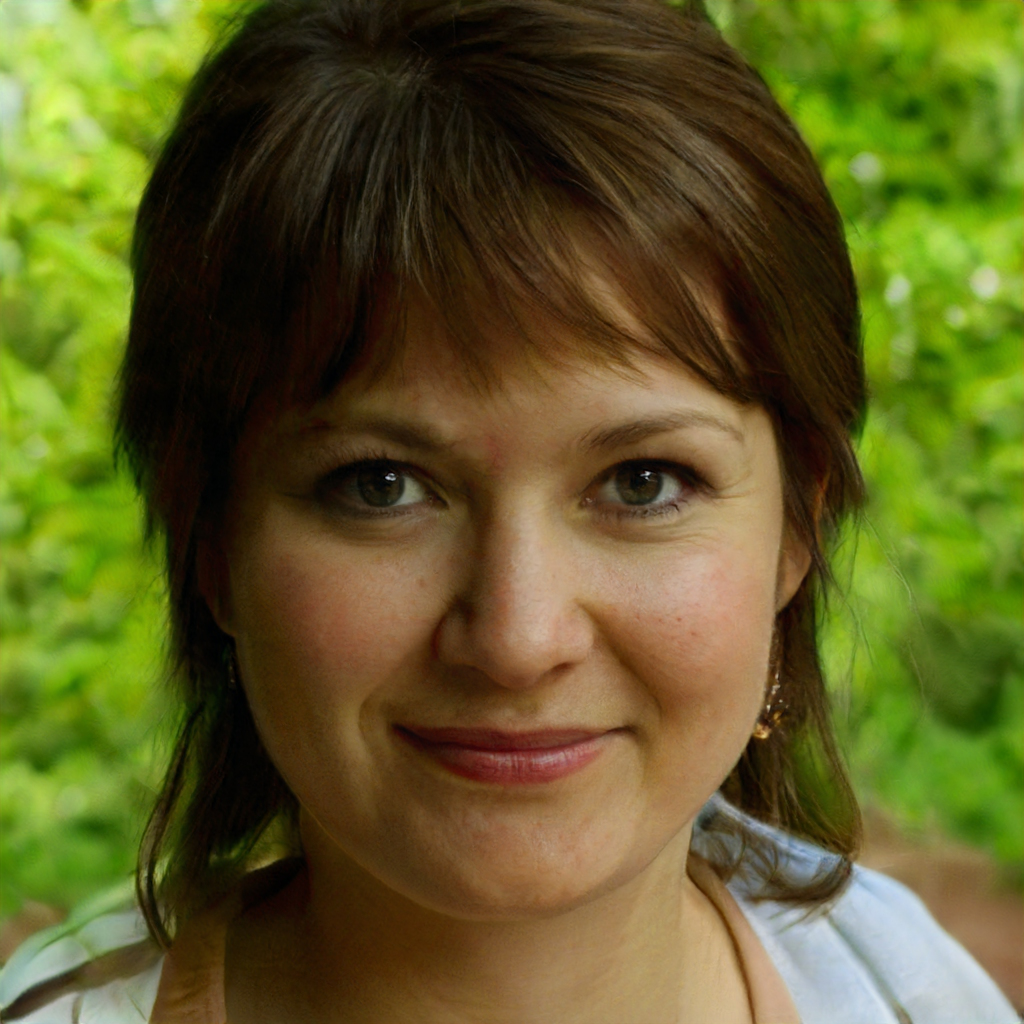
Gender: Female